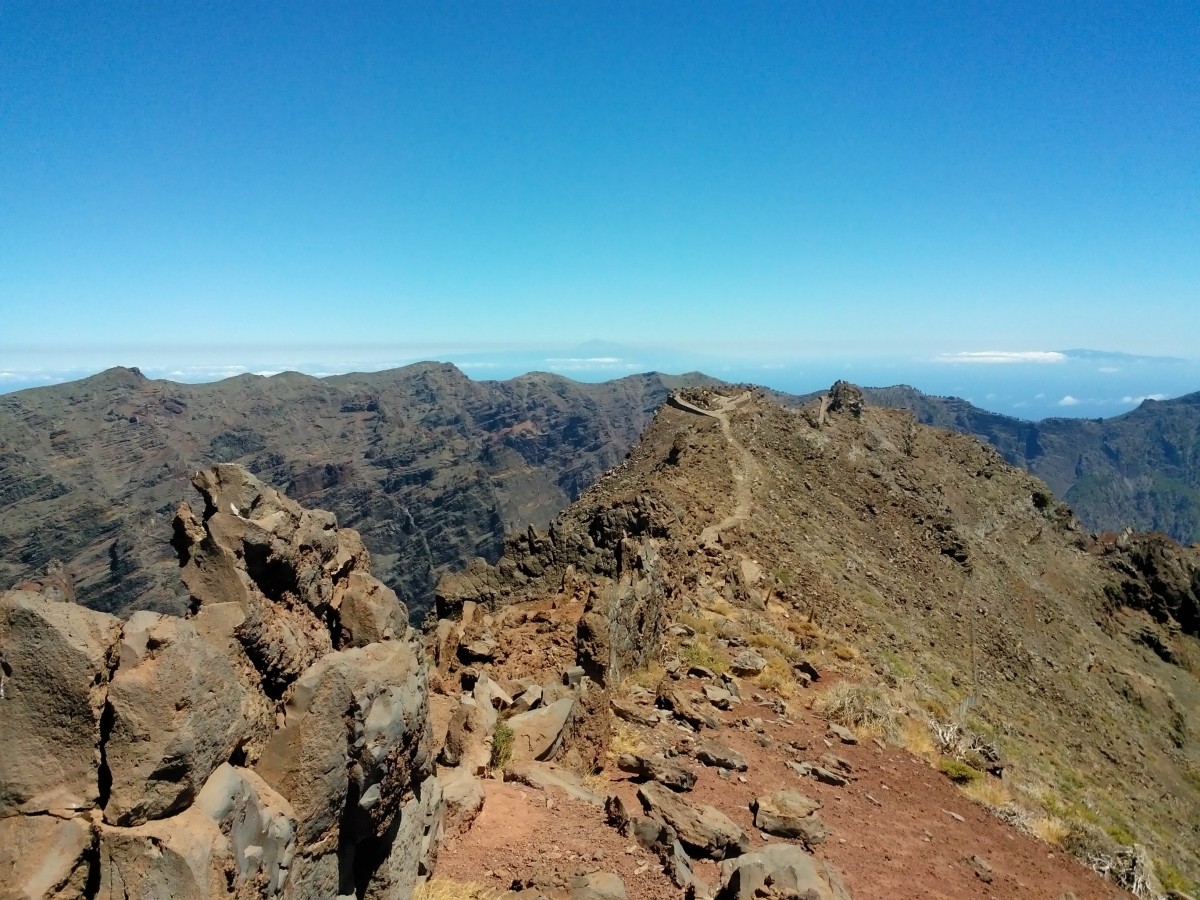
Tags: rock, wilderness, walking, hiking, trail, adventure, valley, mountain range, ridge, summit, geology, badlands, plateau, wadi, landform, natural environment, geographical feature